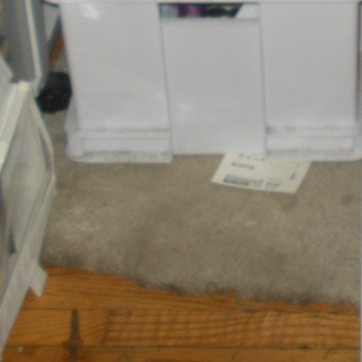
Material: carpet